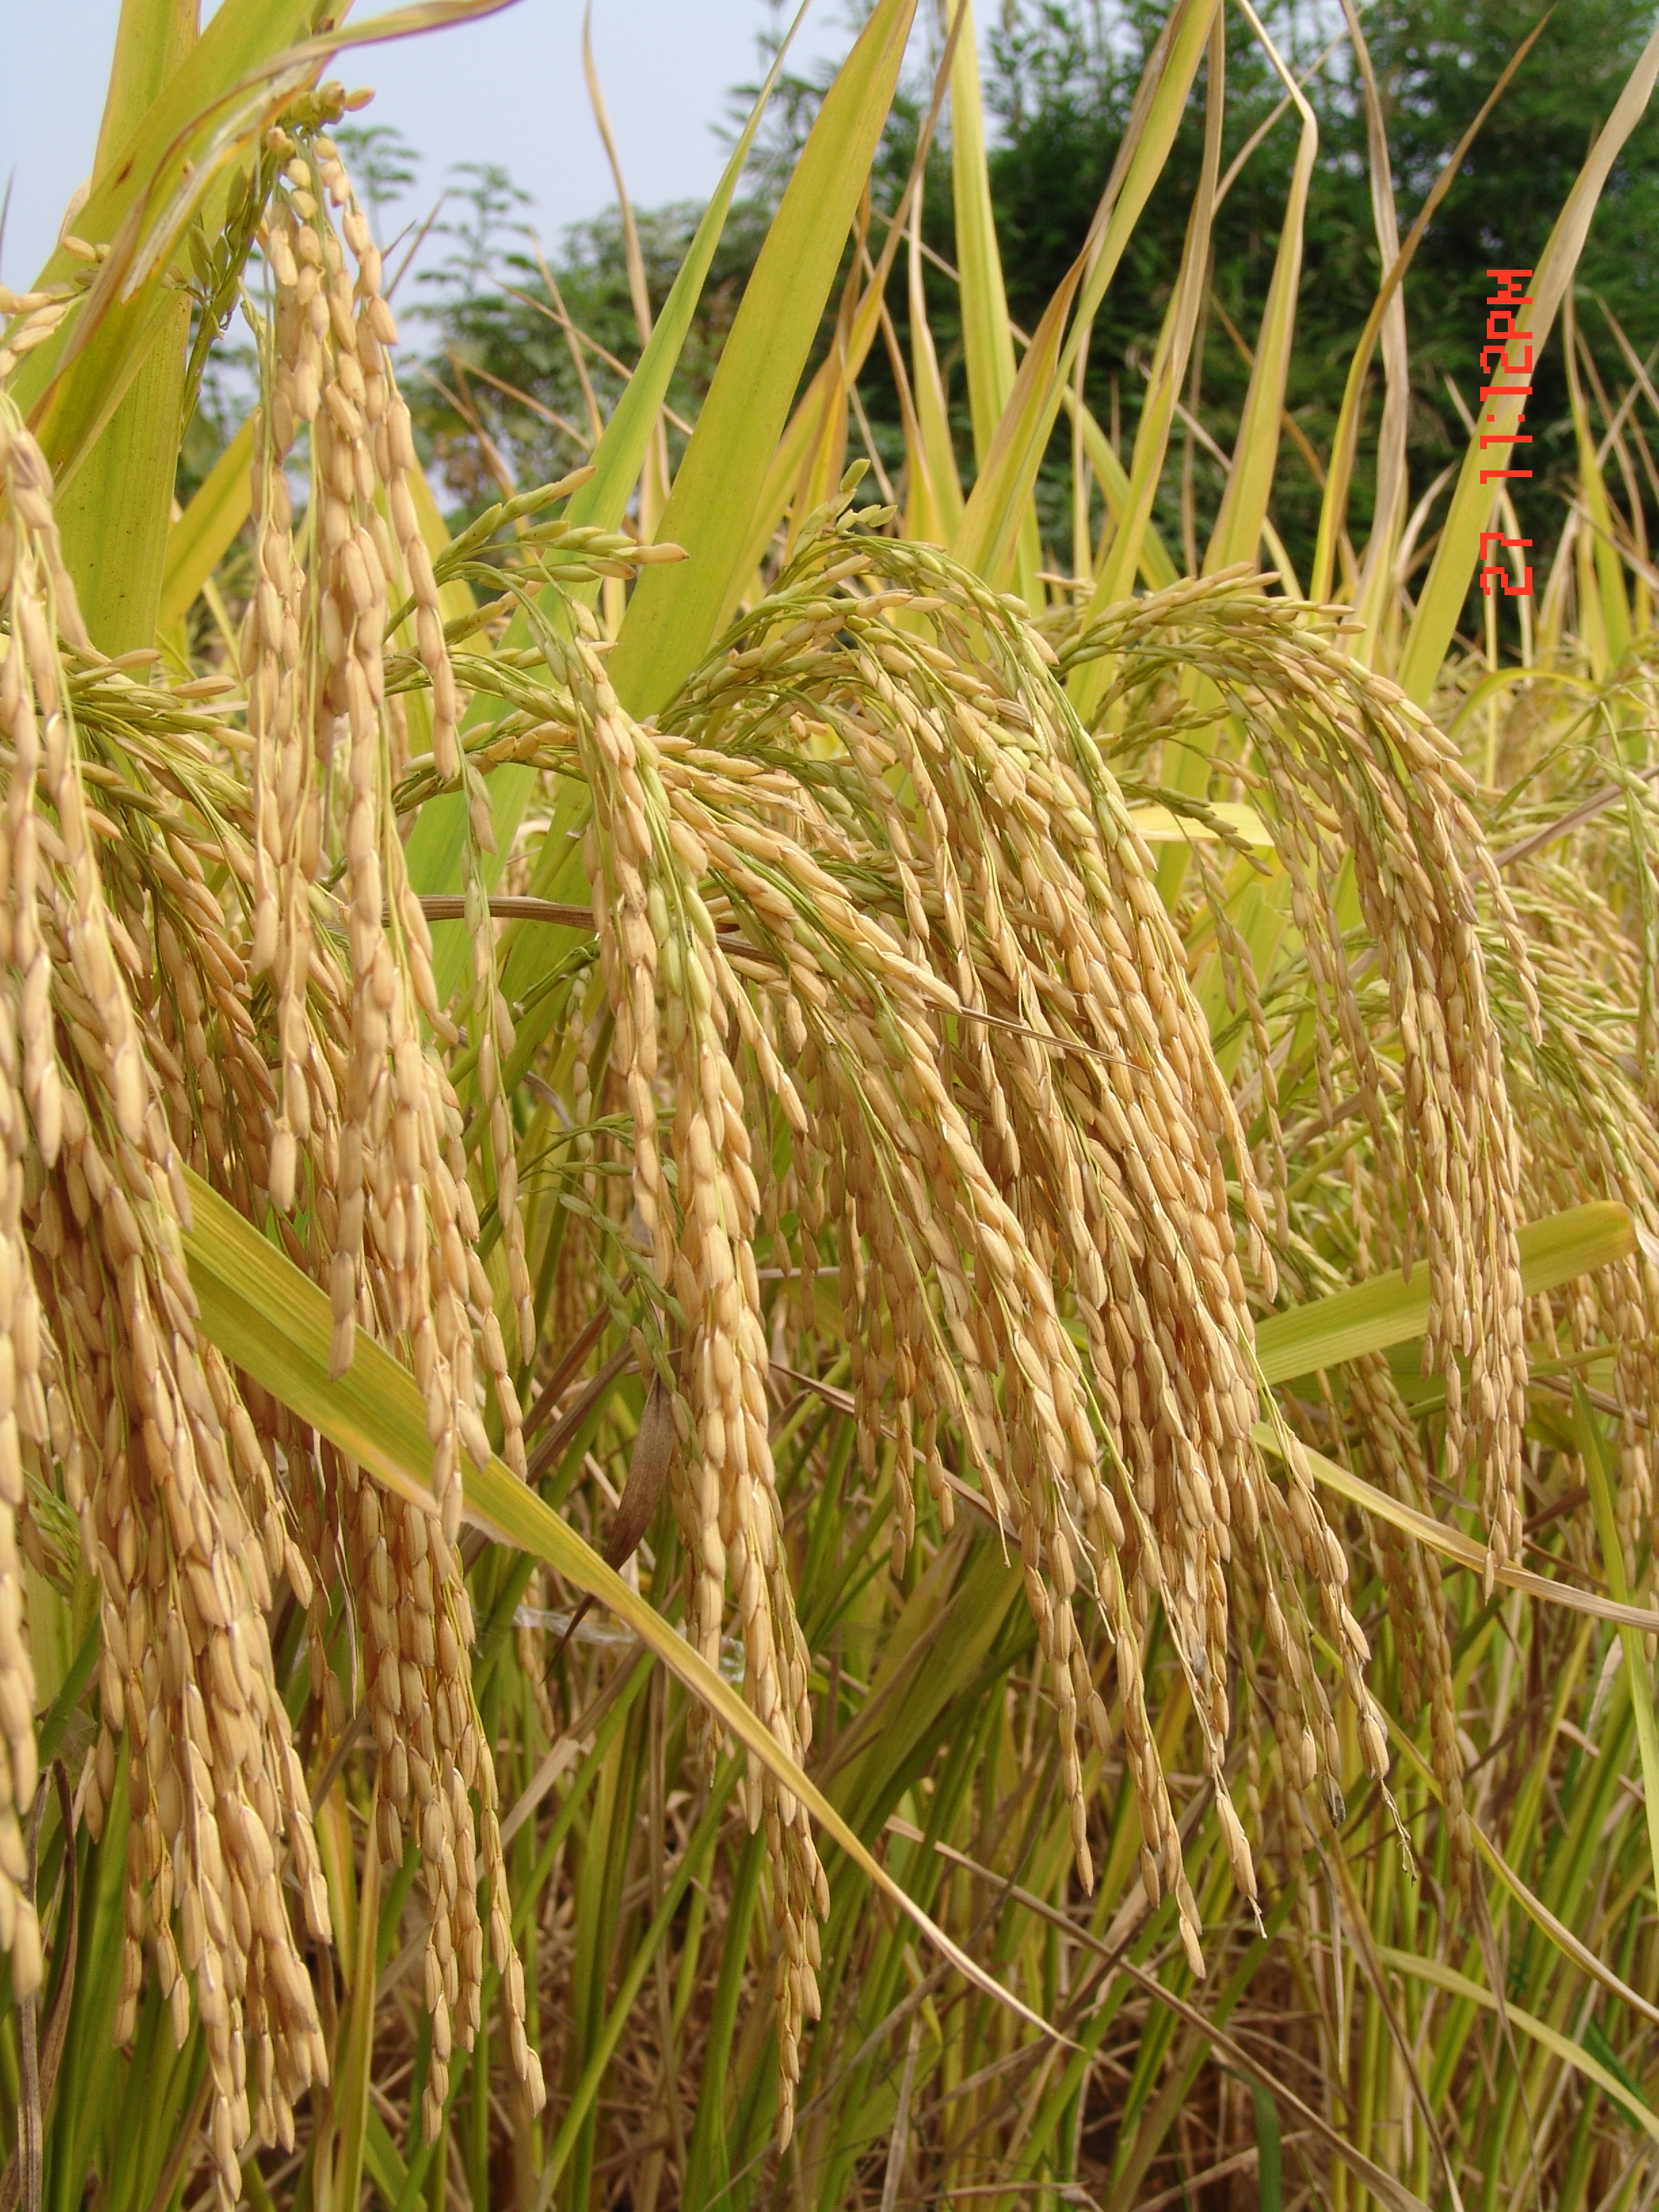
rice, agricultural, paddy, fields, plant, grass, paddy field, grain, agriculture, grass family, emmer, triticale, crop, malt, cereal germ, food grain, teff, cash crop, rye, flowering plant, hordeum, phragmites, wheat, harvest, field, Khorasan wheat, millet, cereal, avena